Chalcolithic

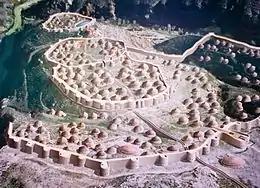
A painting of a Copper Age walled settlement, Los Millares, Spain

In Britain and central and northern Europe a Chalcolithic period has never been defined. However, copper artefacts have been found in archaeological groups. Copper artefacts found in northern Germany and Denmark date from between 4000 and 3300 BC, with most finds dating from 3500 - 3300 BC. They belong to the Funnel Beaker group. The copper was mined in Serbian mines, as researchers from Kiel have recently discovered.